Jean Danjou

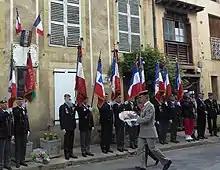
Celebration in front of the birthplace of Captain Danjou in Chalabre (Aude France). Photo Philippe Vidal.

After the battle, a Mexican named Ramirez discovered and took Danjou's wooden hand. Ramirez was soon arrested and the hand retrieved by Lieutenant Karl Grübert of the Austrian army, which replaced the Foreign Legion in this conflict on 17 July 1865. Today, Danjou's wooden hand is paraded annually on April 30, Camerone Day.